Brokeback Mountain

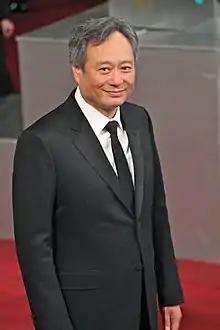
Director Ang Lee in 2013

Screenwriter Diana Ossana discovered Annie Proulx's short story, "Brokeback Mountain", in October 1997, just days after its publication. She convinced writing partner Larry McMurtry to read it; he thought it was a "masterpiece". The pair asked Proulx if they could adapt it into a film screenplay; although she did not think that the story would work as a film, she agreed. In a 1999 interview with "The Missouri Review", Proulx praised their screenplay. Ossana said that convincing a director and production company to make the film was a challenging and nonstop process. Gus Van Sant attempted to make the film, hoping to cast Matt Damon and Joaquin Phoenix as Ennis and Jack, respectively. He also considered Leonardo DiCaprio, Brad Pitt and Ryan Phillippe. Josh Hartnett was originally attached to the film but dropped out due to scheduling conflicts with "The Black Dahlia". Damon, who previously worked with Van Sant on "Good Will Hunting", told the director, "Gus, I did a gay movie ("The Talented Mr. Ripley"), then a cowboy movie ("All the Pretty Horses"). I can't follow it up with a gay-cowboy movie!" Instead, Van Sant went on to make the 2008 biographical film "Milk", based on the life of gay rights activist and politician Harvey Milk. According to Ossana, Edward Norton, Joel Schumacher and dozens of others were approached to direct: "they all came back saying they loved it but no one would commit."